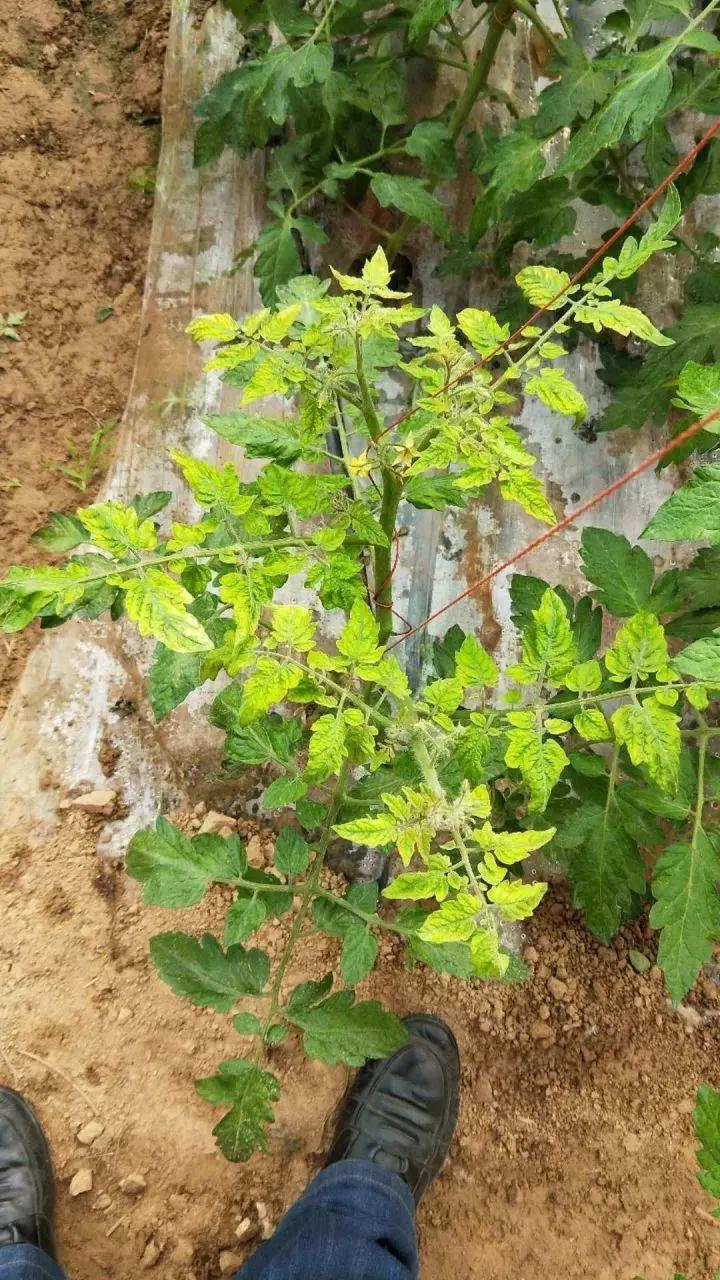
Plant: Tomato
Disease: tomato yellow leaf curl virus